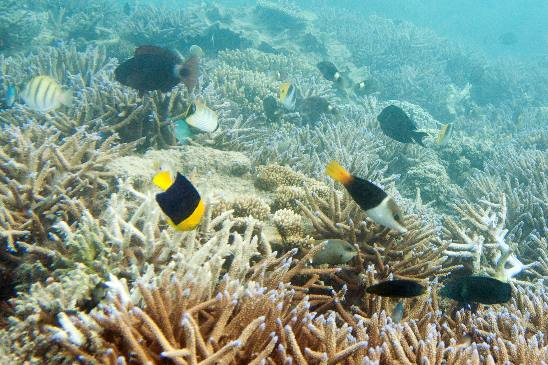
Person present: No